Monteverdi Hai 450

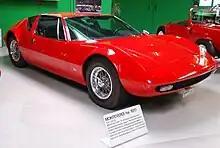
Monteverdi Hai 450 SS (Replica) at the Monteverdi museum, Basel, Switzerland.

A magenta Hai 450 SS prototype debuted at the 1970 Geneva Auto Show. It had a V8 from Chrysler positioned behind the two front seats. It took its name from the output of the engine, and the German word for shark, Hai. The body was presumably designed by Trevor Fiore, of Carrozzeria Fissore, although some sources credit Pietro Frua. A second car was made with a longer wheelbase and minor detail changes like door handles and red bodywork. This car was named the Hai 450 GTS to mark the changes.